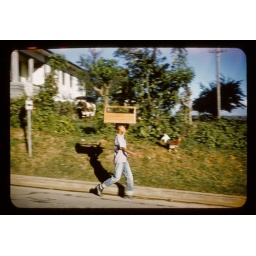
Man carrying wood box on head, rooster by side of road